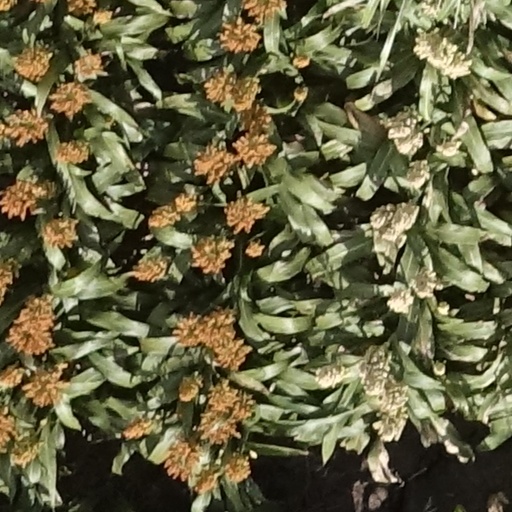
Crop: sorghum